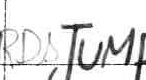
Label: jump